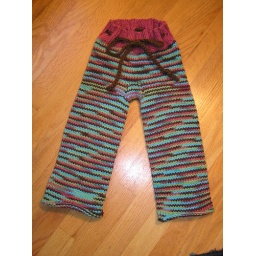
under the sea berries field of grass and gingerbread house 020